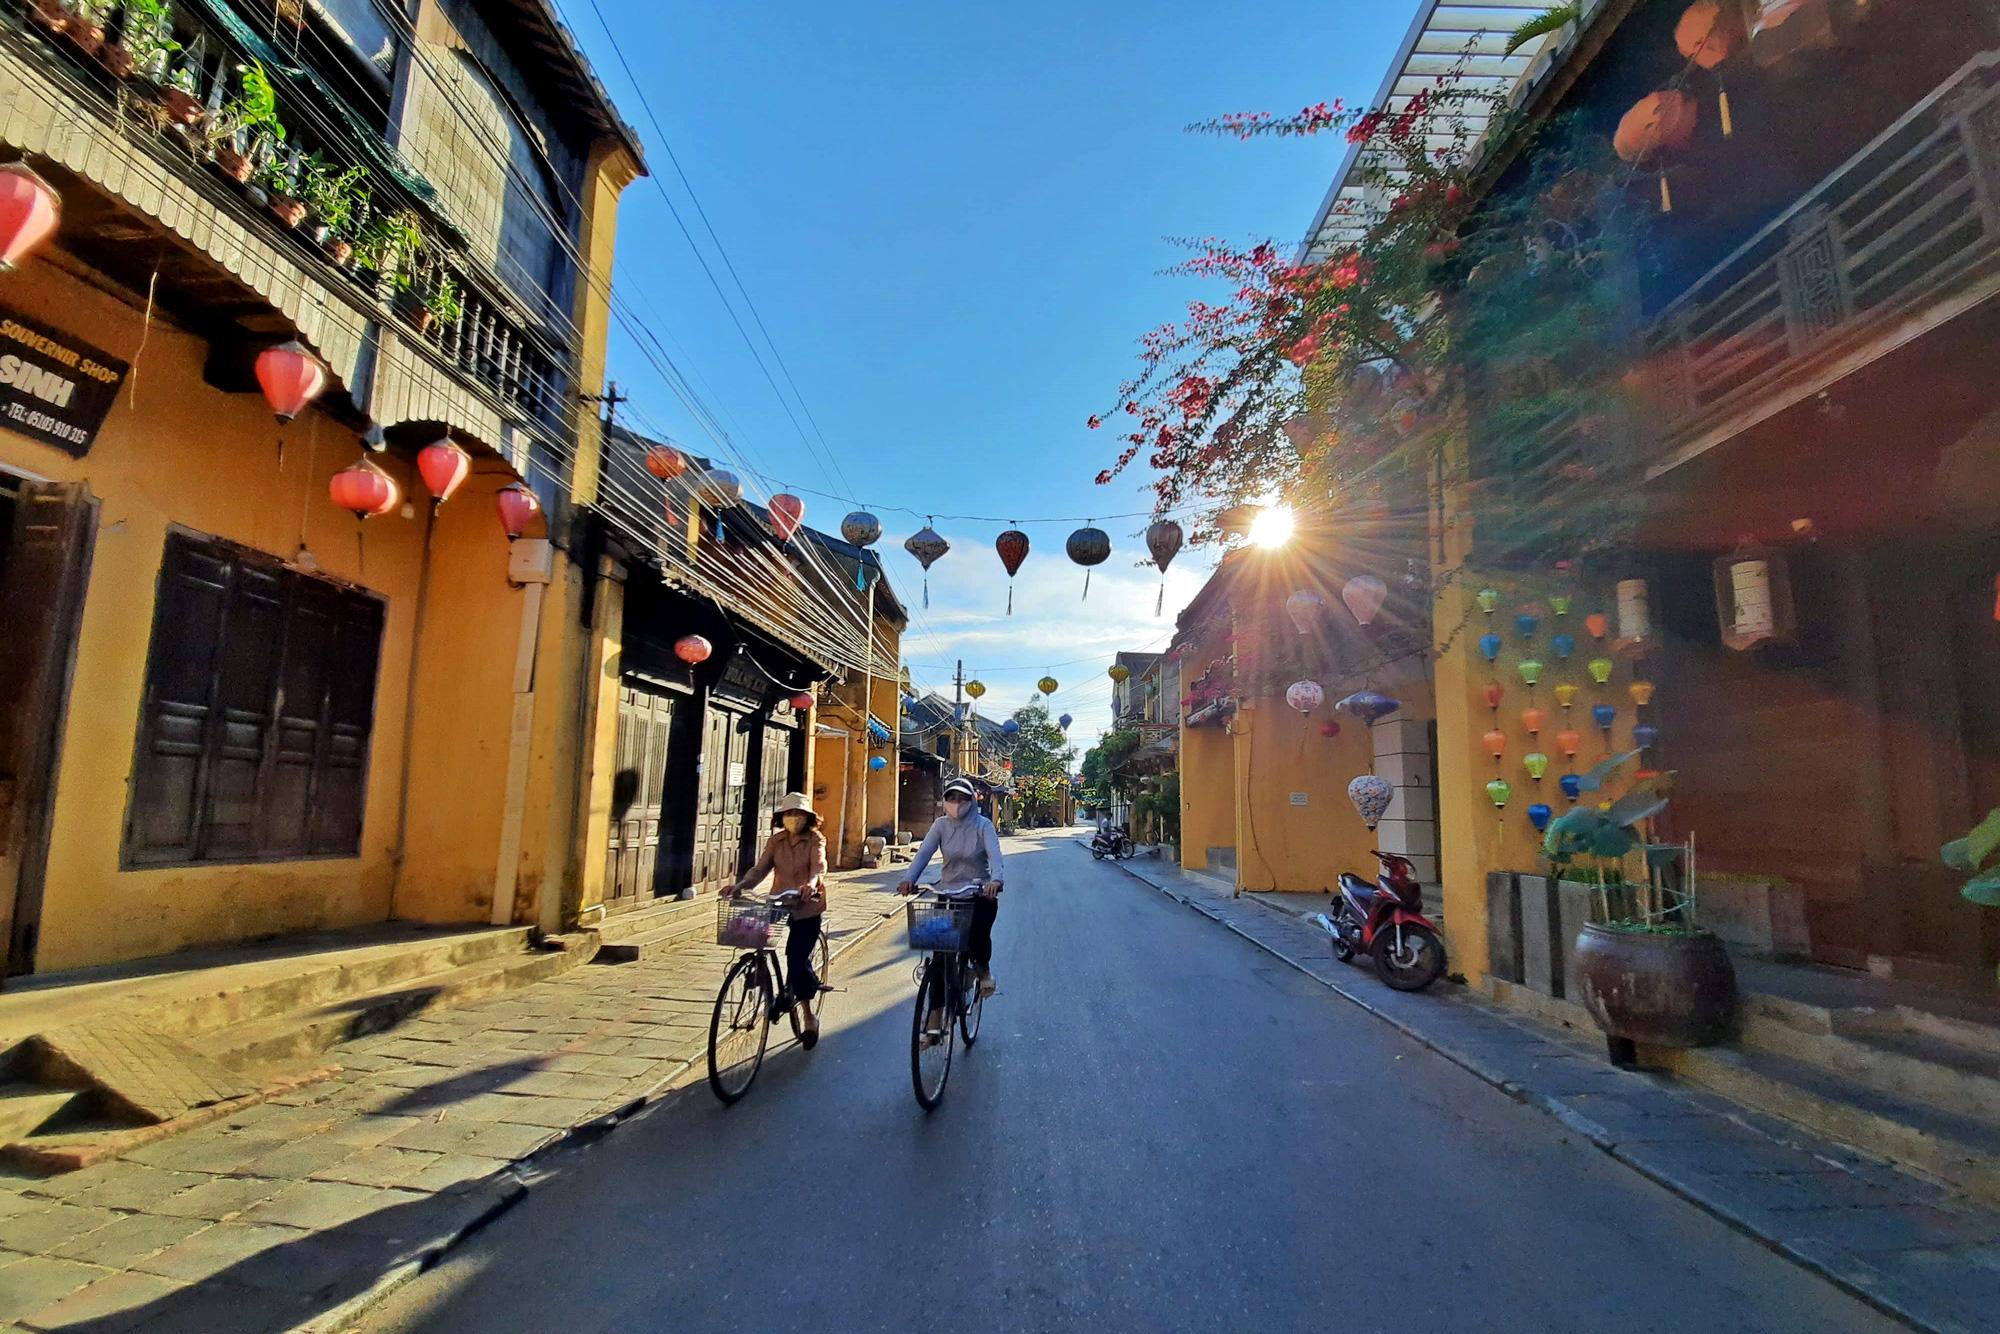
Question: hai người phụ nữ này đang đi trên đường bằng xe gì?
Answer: xe đạp